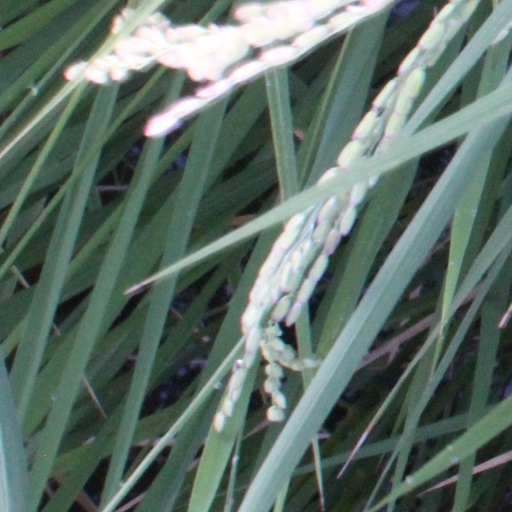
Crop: rice